Ancient Diocese of Carpentras

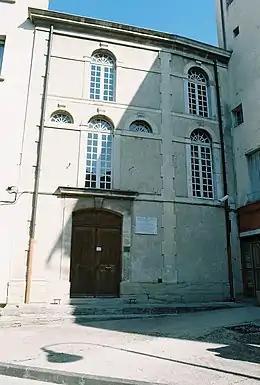
The Synagogue of Carpentras

Already by the beginning of the sixth century, there were significant numbers of Jews in the Midi. The bishops, who met at Agde in 507, and those who met at Epaona in 517, considered it necessary to make canons concerning fraternization with Jews even more stringent. One of these was Bishop Julianus of Carpentras. It was already forbidden for clerics to dine with Jews, but the prohibition was also extended to laymen. The earliest reference to a Jewish community in Carpentras is found in a set of community statutes, approved by several prominent rabbis in France, including the Rabbi of Carpentras, who may have been Jacob Tam. These belong to the first half of the twelfth century. At the beginning of the thirteenth century the Jews were expelled from Carpentras, but they returned in 1263. Apparently they were able to reach an accommodation with Bishop Raimundus de Barjols, who unfortunately died in February 1275.